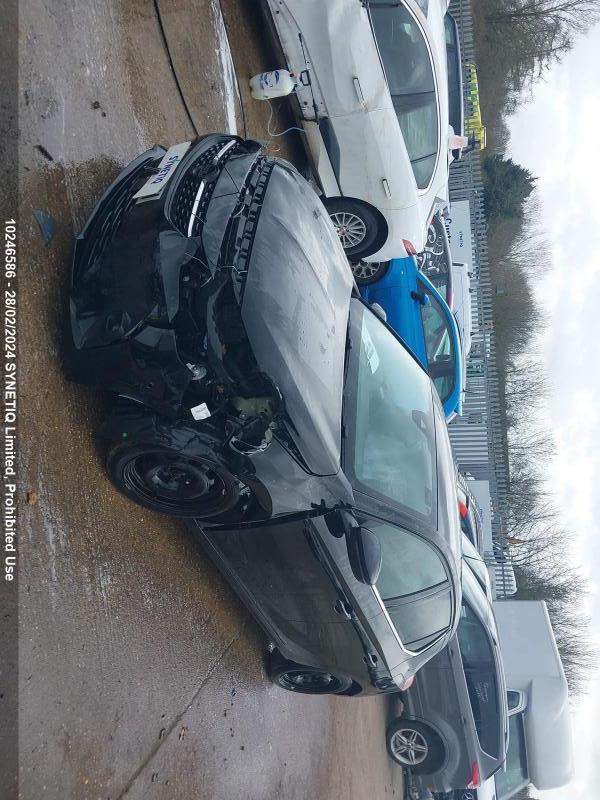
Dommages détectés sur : pare-choc avant, feu avant gauche, capot, aile avant gauche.
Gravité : majeur